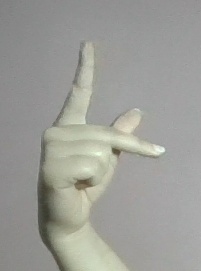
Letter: dha